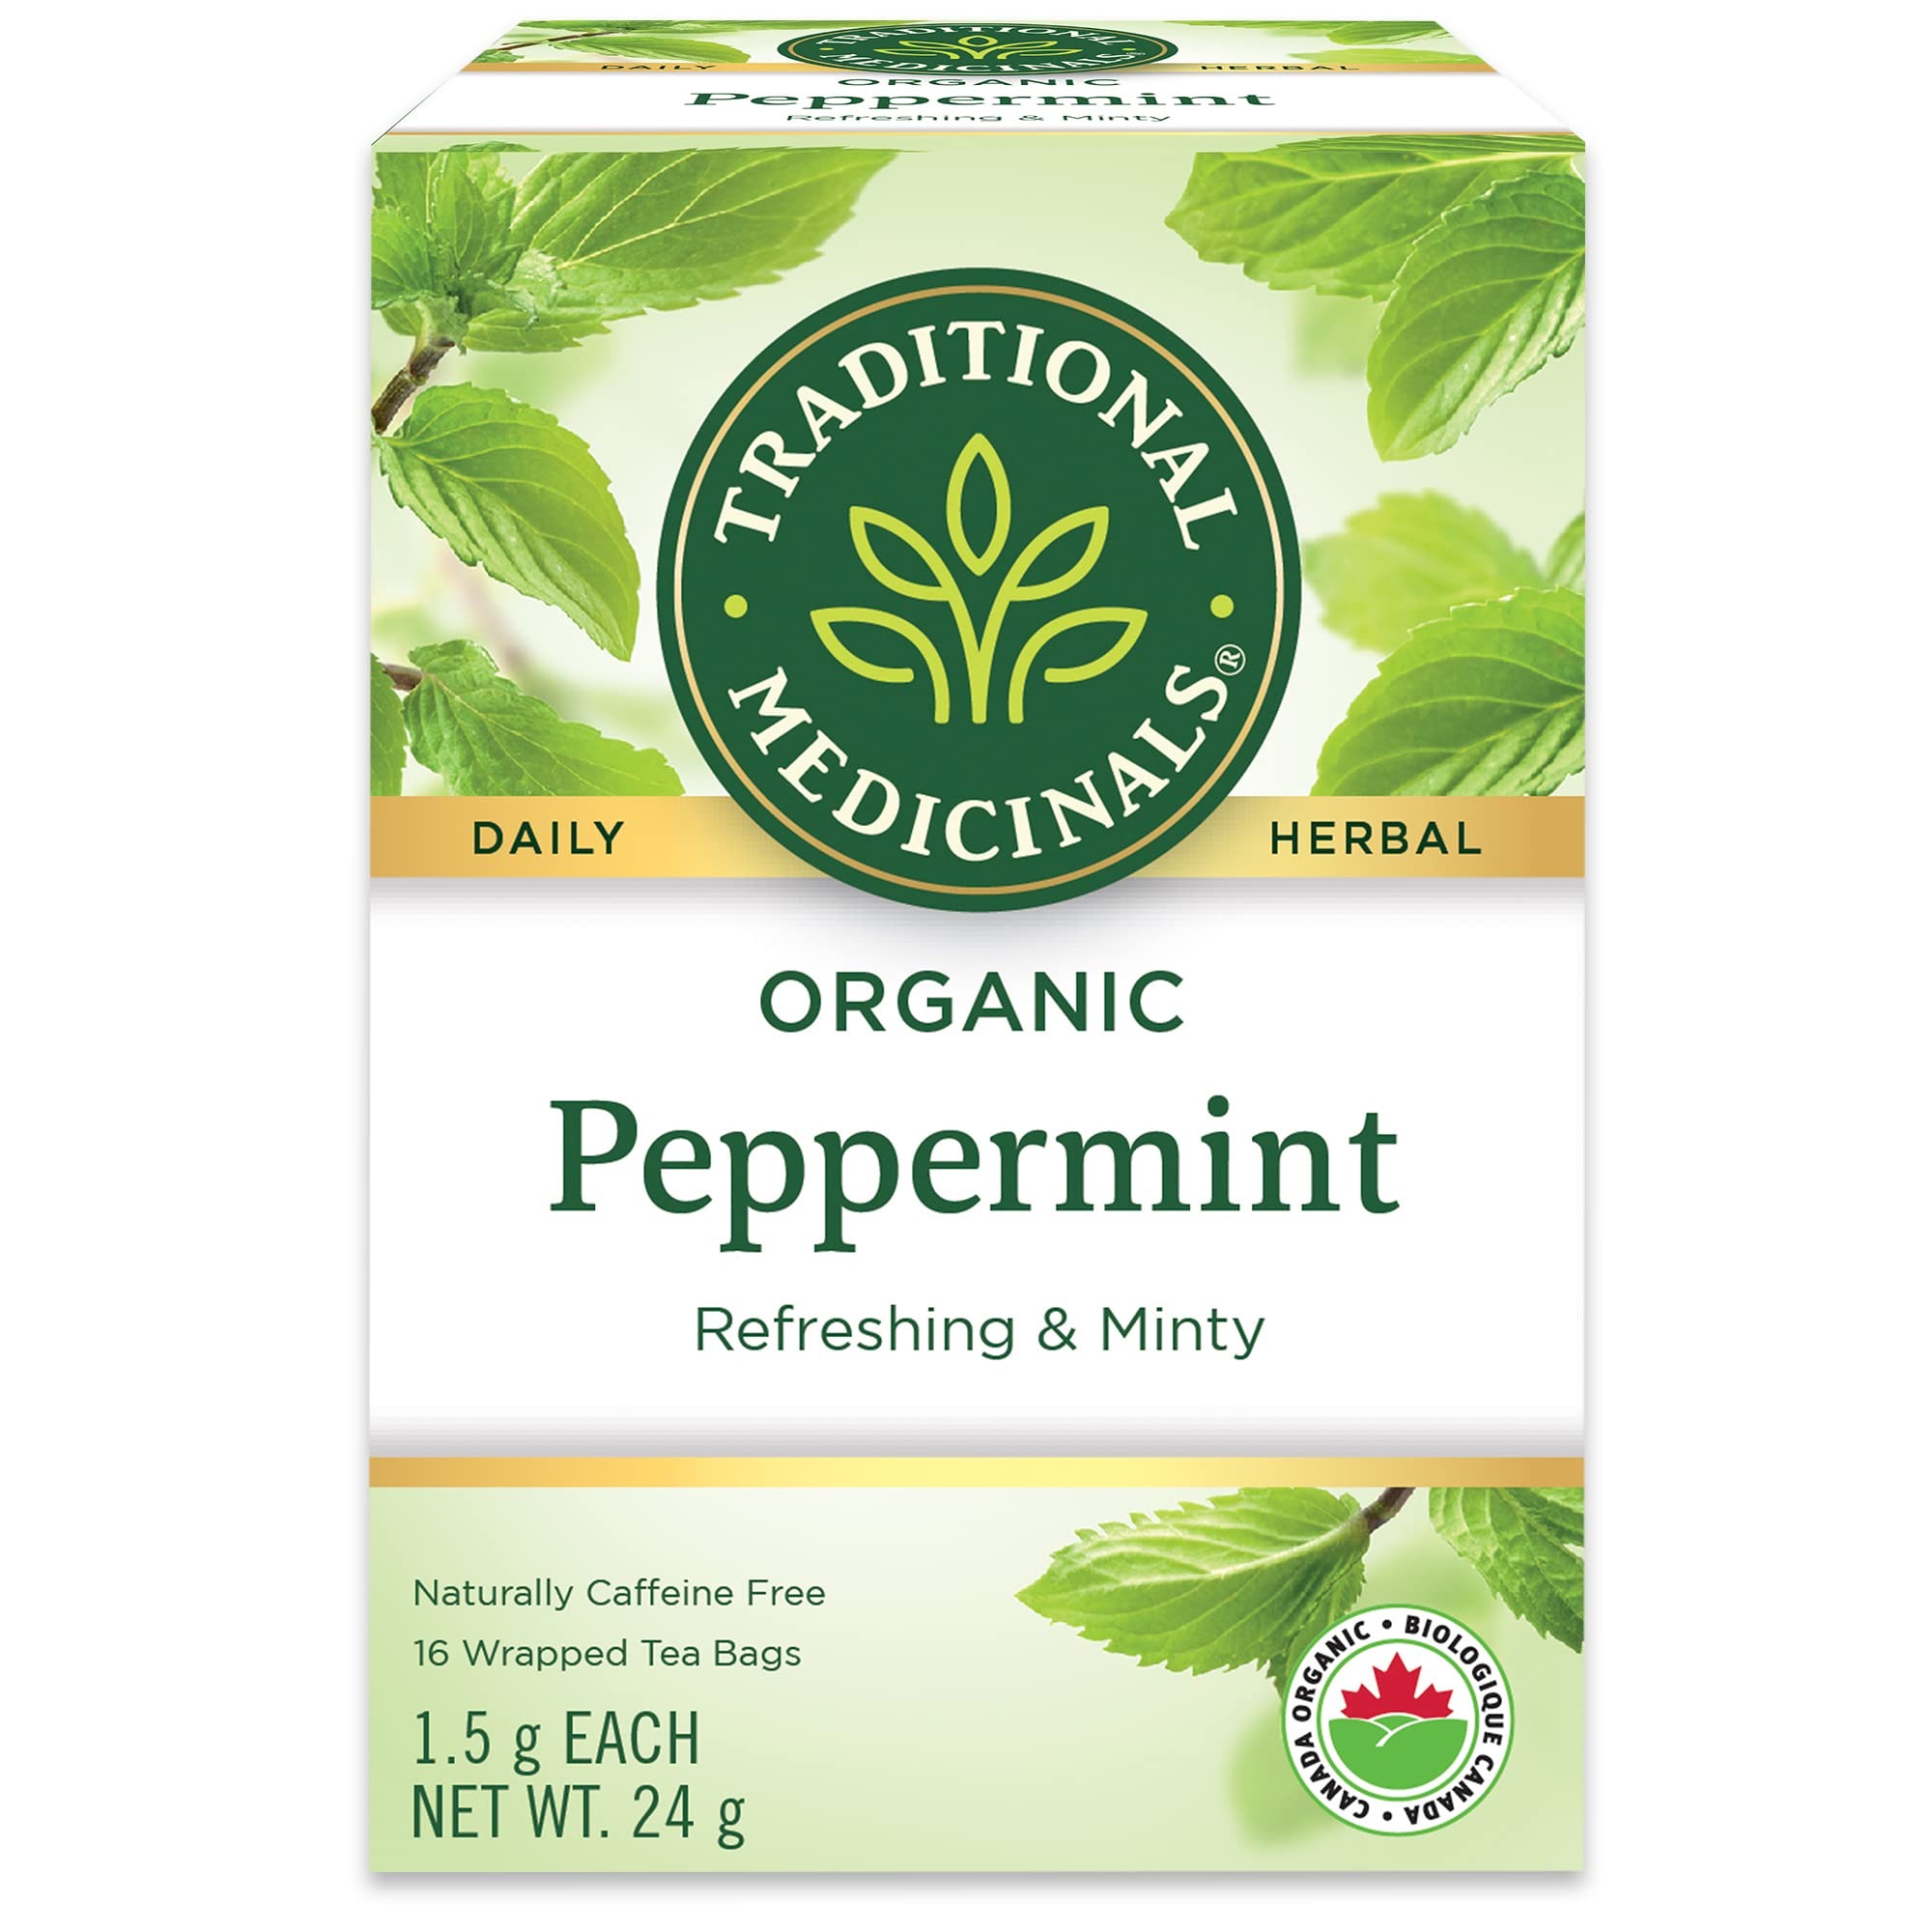
Item Name: TRADITIONAL MEDICINALS Organic Pepperment Tea, 16 CT
Value: 16.0
Unit: Count

Price: 5.49